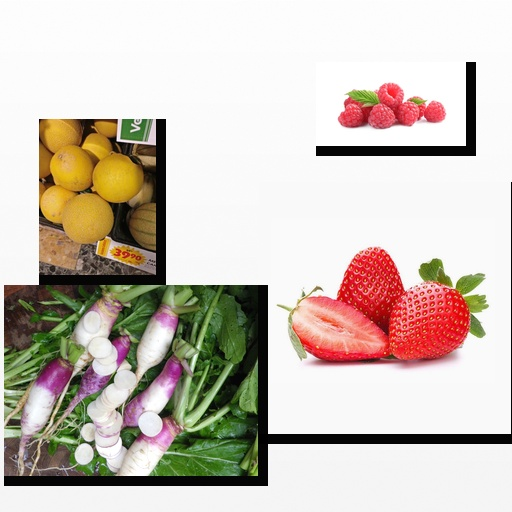
Food items: raspberry, melon, turnip, strawberry